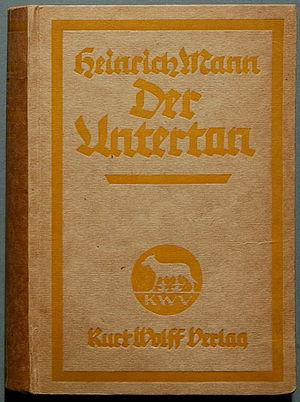
Le Sujet de l'Empereur est un roman d'Heinrich Mann écrit deux mois avant le déclenchement de la Première Guerre mondiale.